WHWY

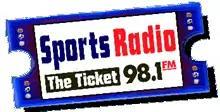

The original lineup consisted of JT The Brick overnight, John and Johnny in the Mornings, The Fabulous Sports Babe in the mid-morning, The Jim Rome Show in mid-day, a re-broadcast of The Fabulous Sports Babe in the afternoon, Conference Call in the afternoon drive followed by ESPN Gamenight in the evening. In 2006, 1400 AM changed their call sign to WTKE and started simulcasting "98.1 The Ticket", this lasted until November 2008 when the station changed their call sign to WZFN and started broadcasting separate Sports programming as "1400 Z Fan".